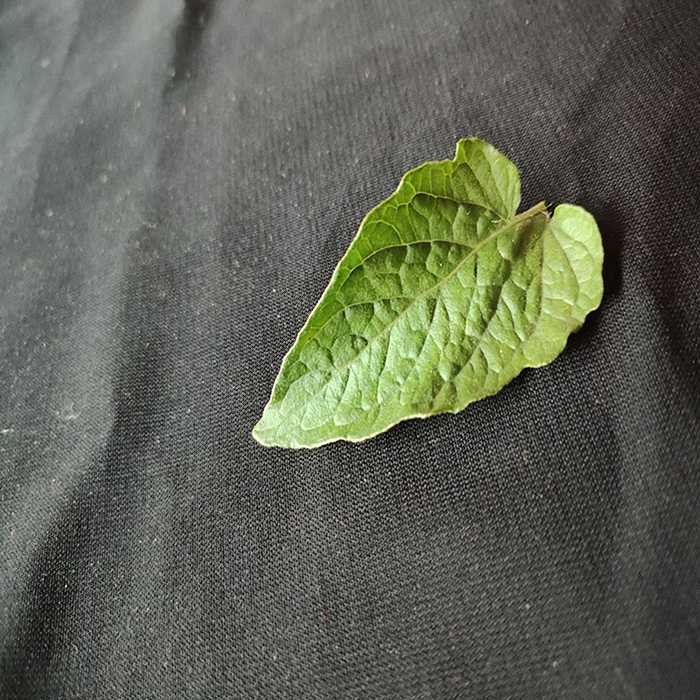
Plant: Tomato
Label: Tomato Fresh leaf